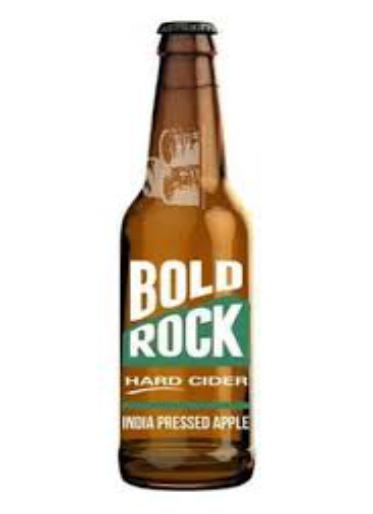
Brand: Bold Rock Hard Cider
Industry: Food